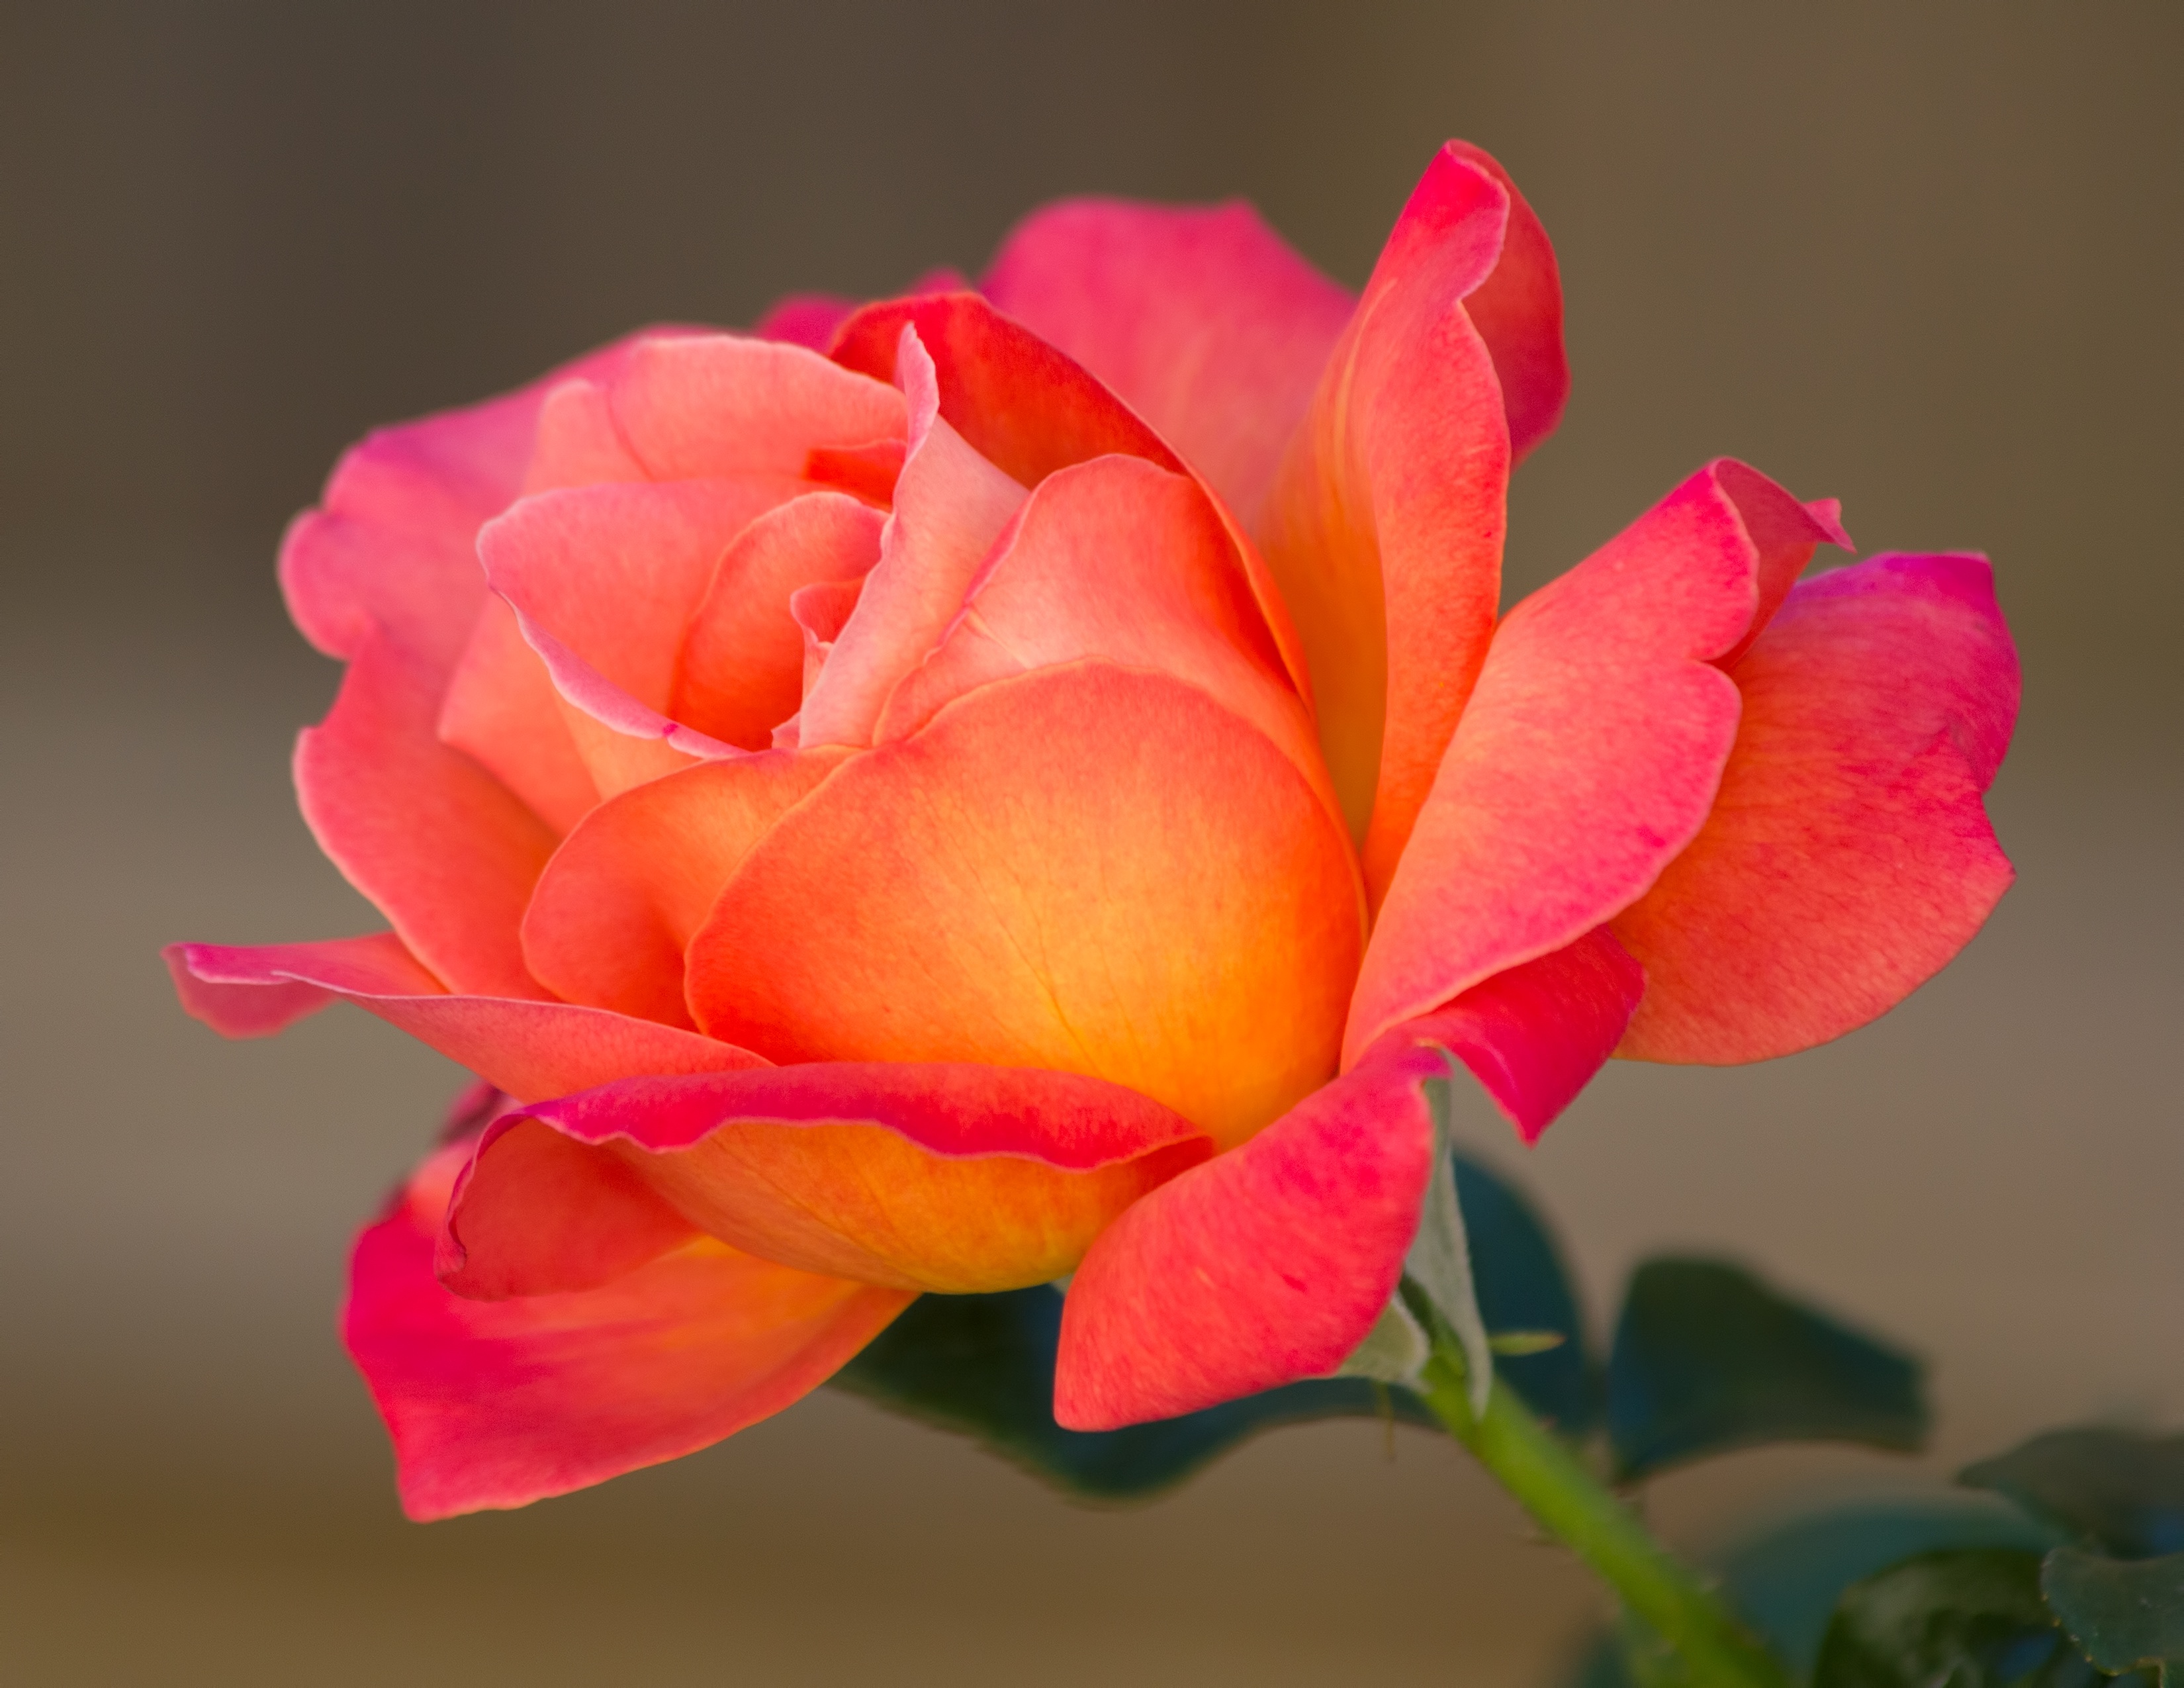
plant, flower, petal, rose, pink, flora, floribunda, macro photography, flowering plant, garden roses, rose family, land plant, rose order